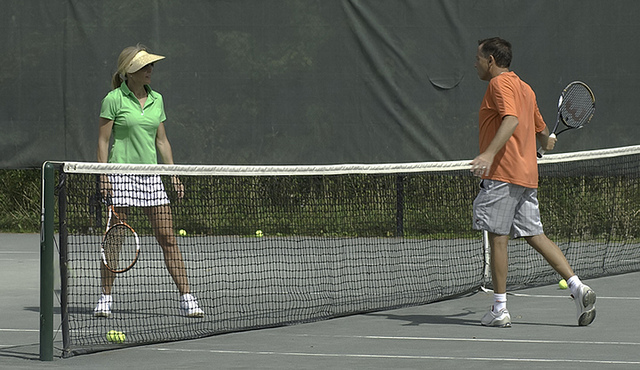
hai người đang đứng gần lưới trên sân tennis